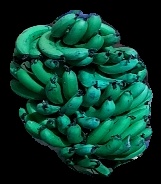
Variety: pachbale
Grade: grade3